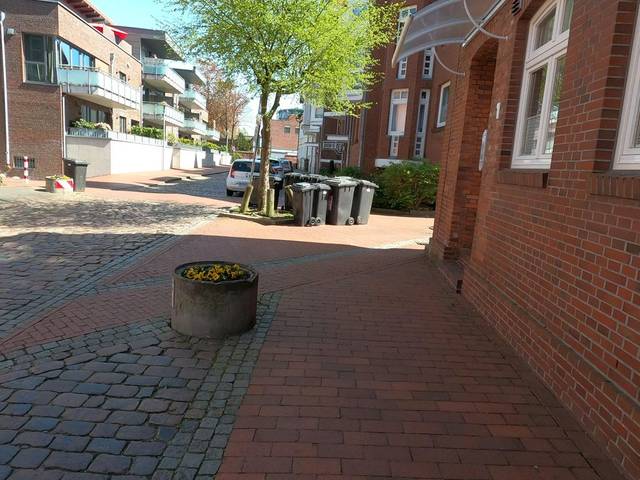
Region: Germany
Coordinates: 53.604, 9.476